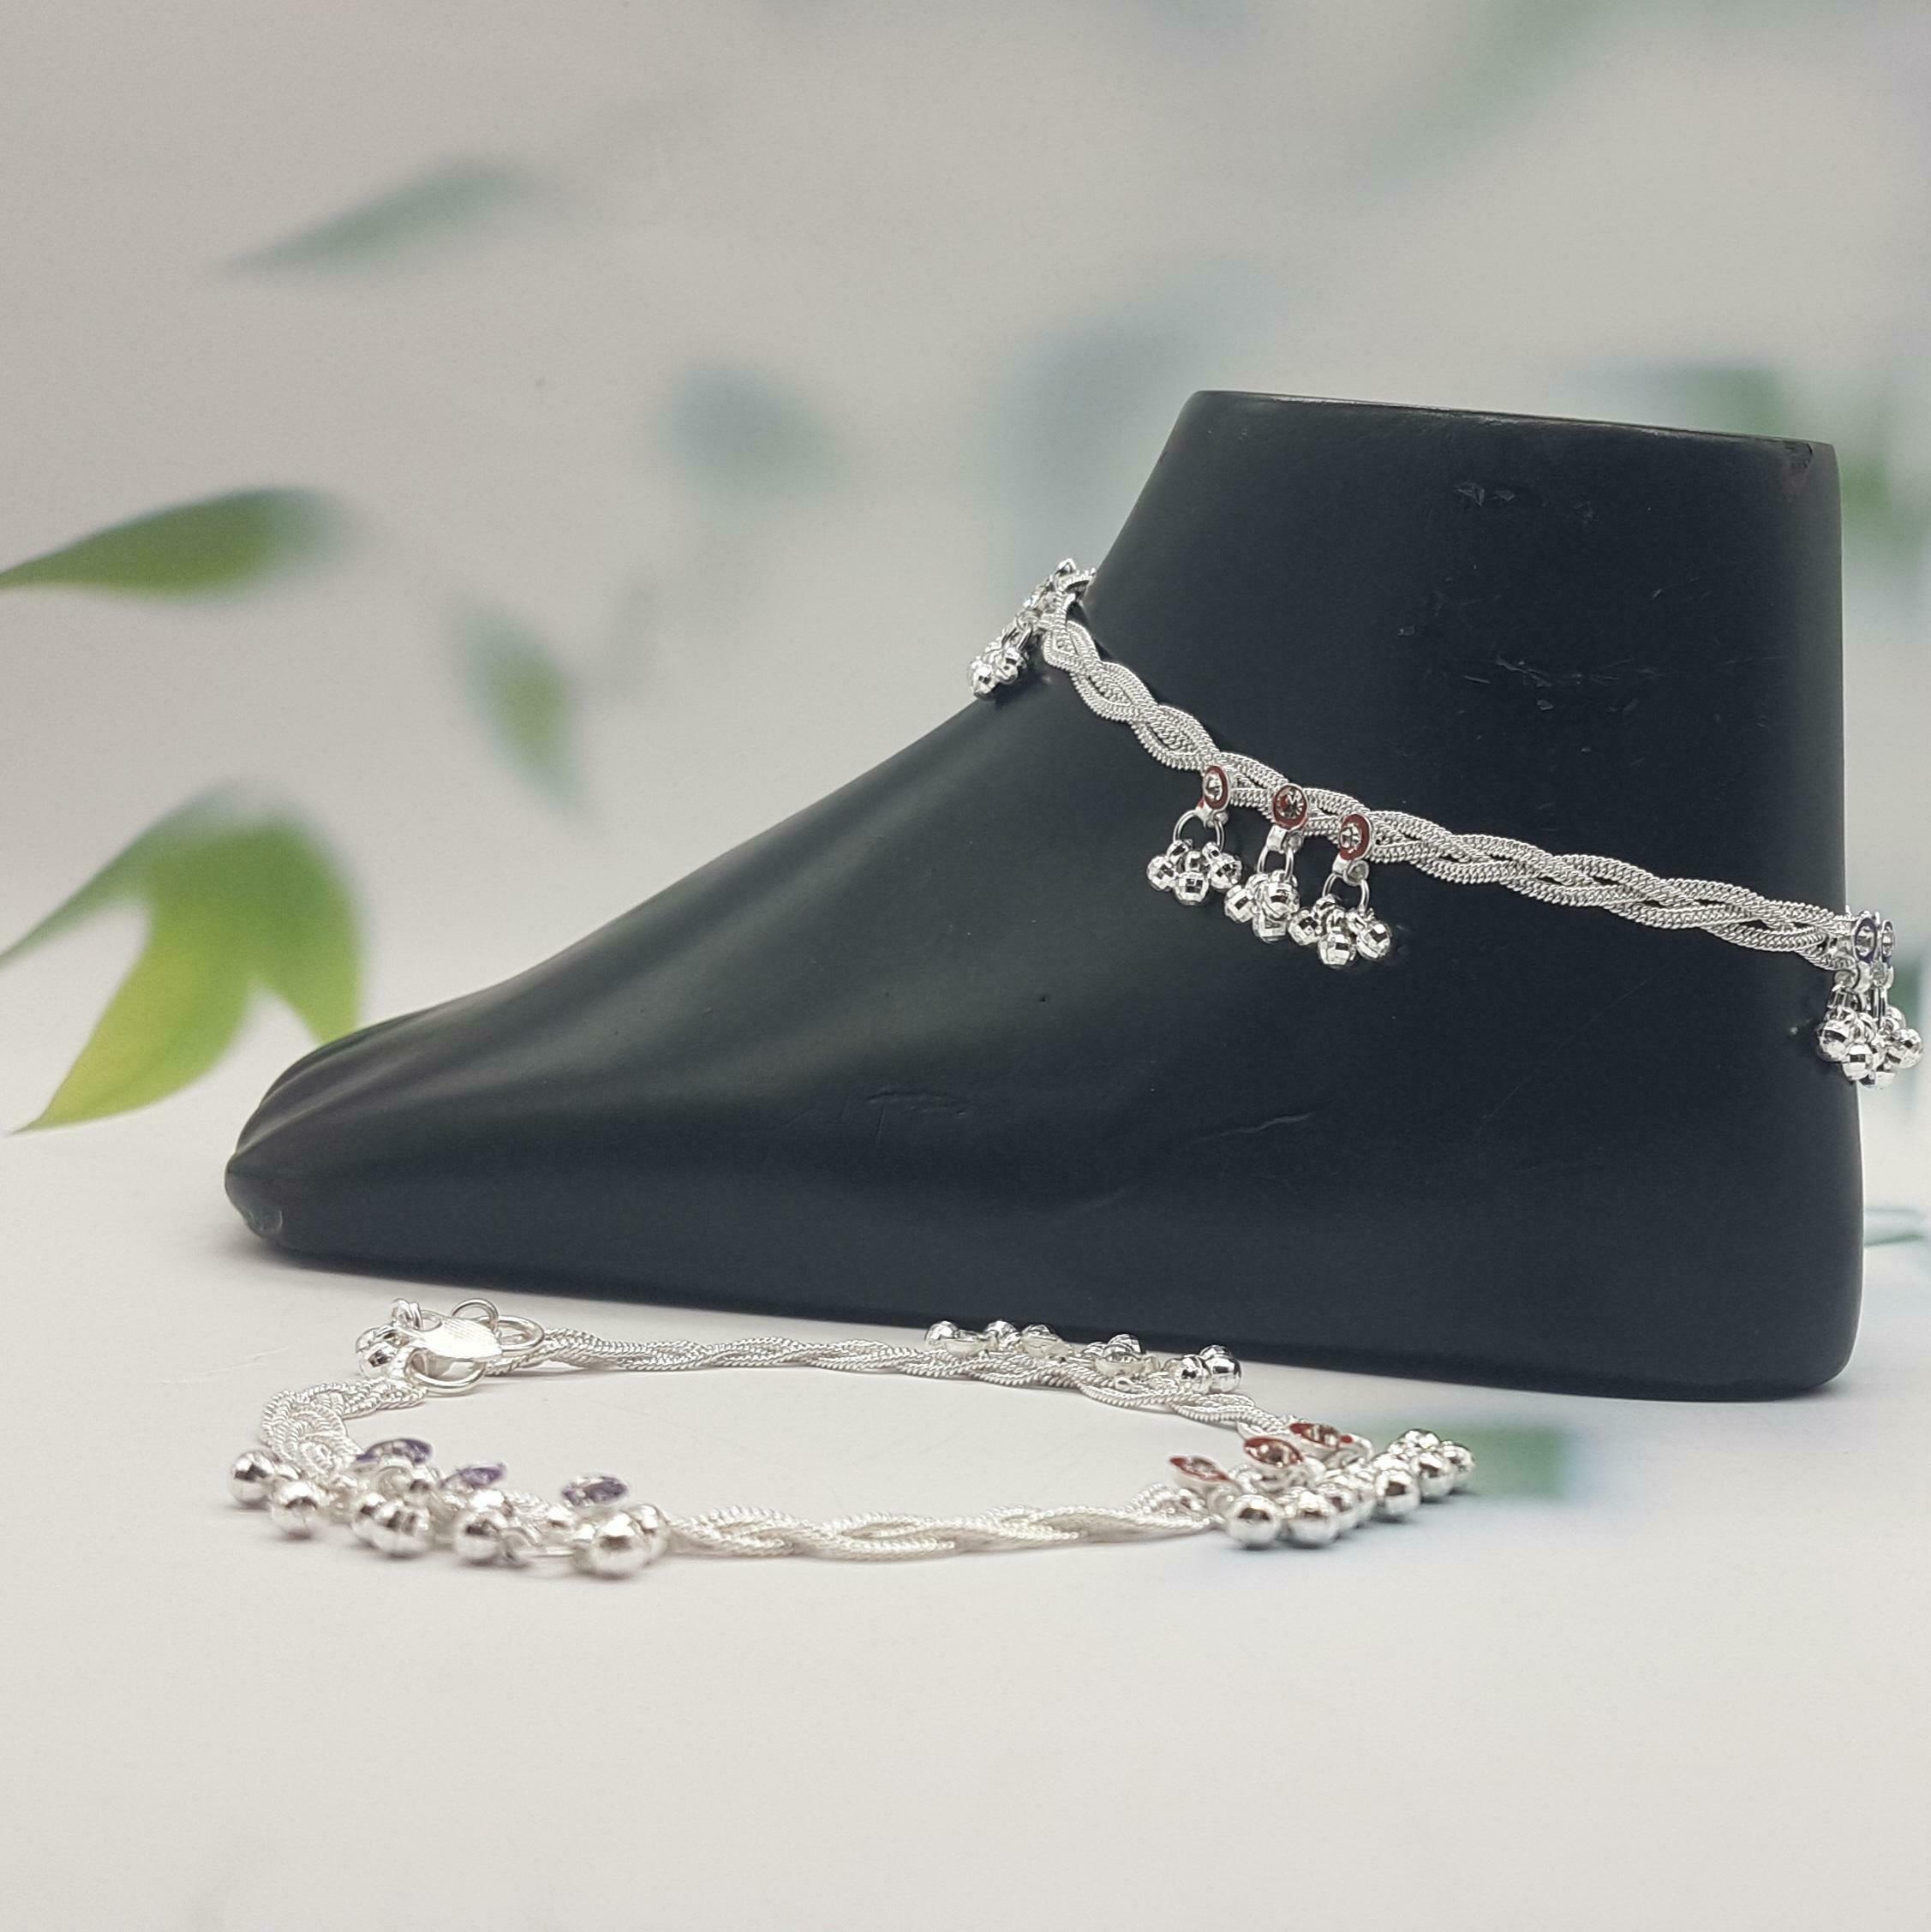
BR Ornaments Alloy Anklet (Pack of 2)
Type: Anklet
Brand: BR Ornaments
Price: Rs. 199
 This silver anklet looks good with all indian outfitsor traditional outfits suitable girls and women of all ages. grab this pair of anklets, you will feel stylish ankle and shining silver anklet will make beautiful, you must buy the sns traders anklets you will never go wrong with the latest design, fancy anklets in silver jewellery.